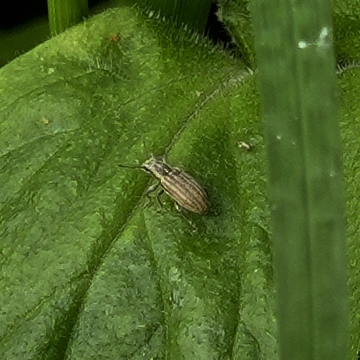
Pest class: pea_leaf_weevil